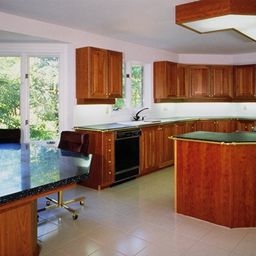
Room type: kitchen